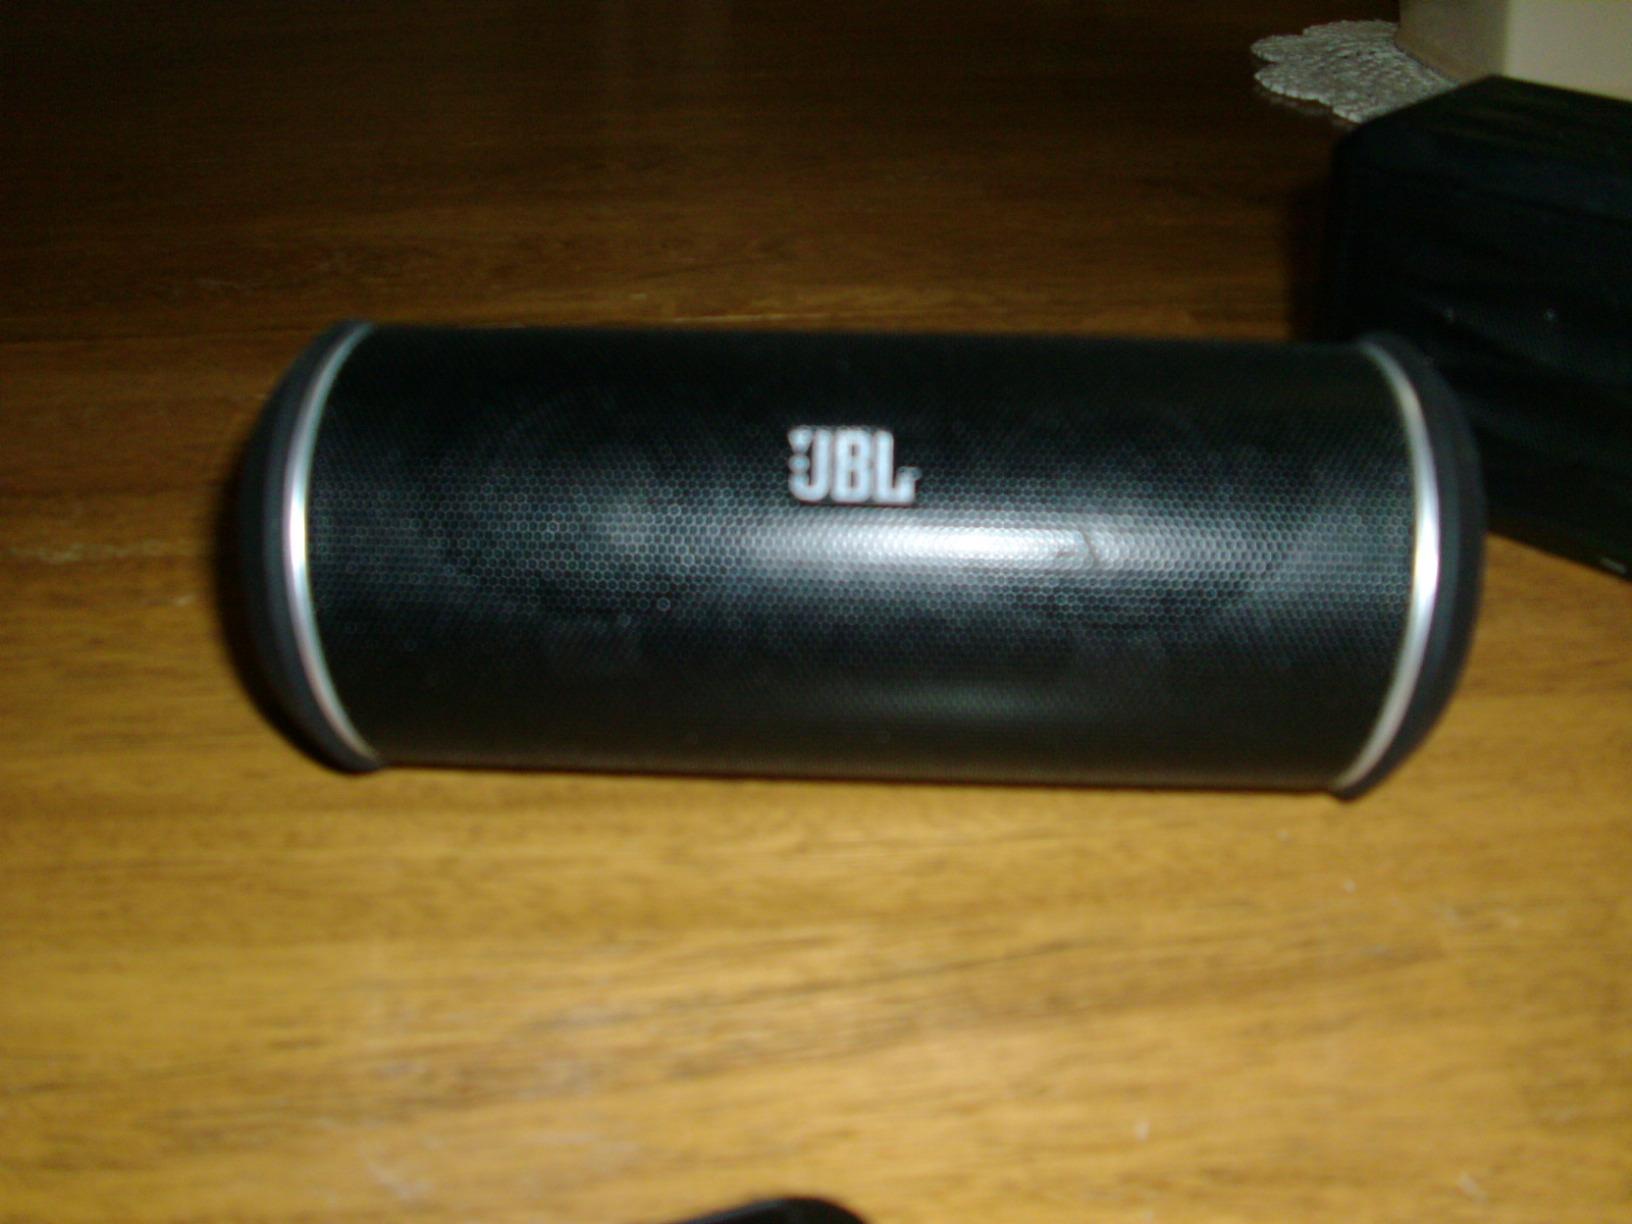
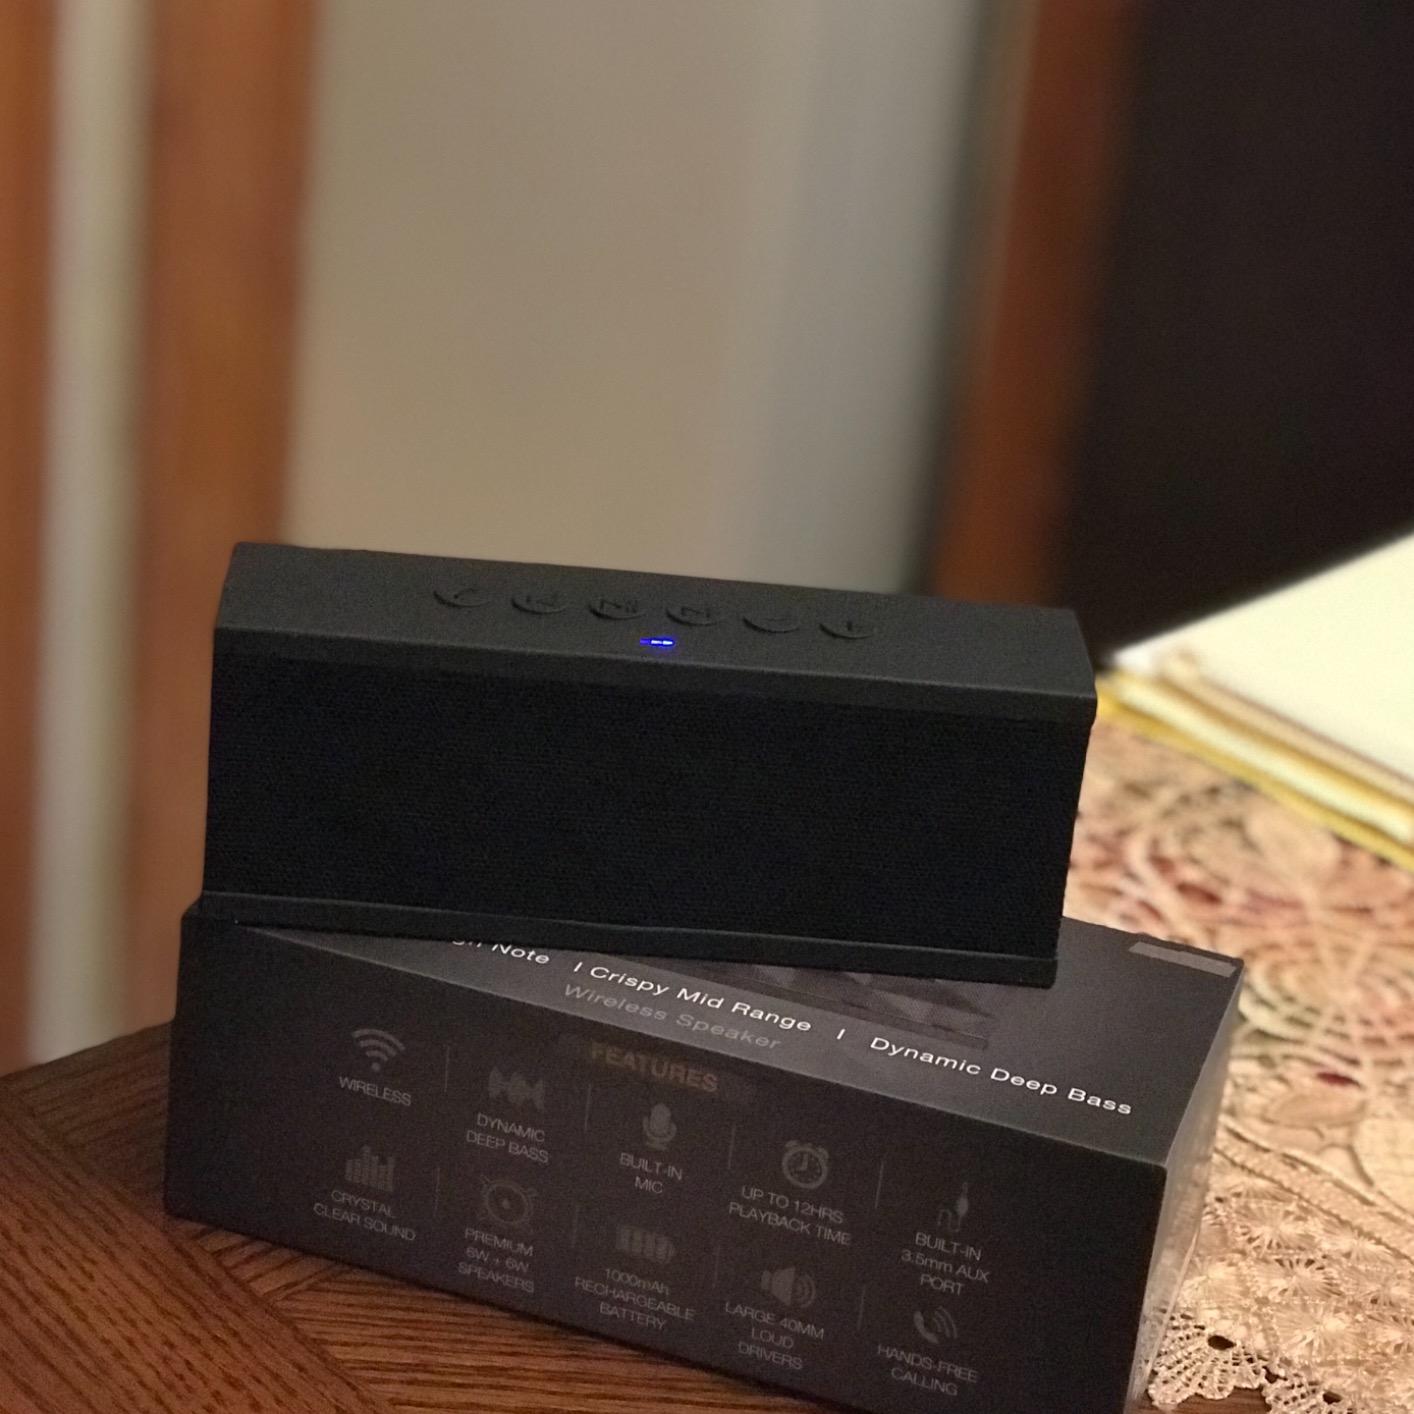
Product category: speaker
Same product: no